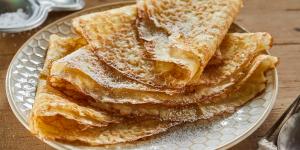
crepas dulces caseras